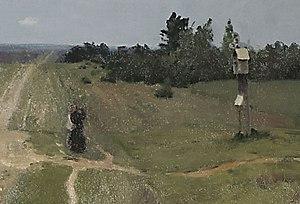
Vladimirka est un tableau du peintre russe Isaac Levitan, réalisé en 1892. Il fait partie des collections de la Galerie Tretiakov sous le numéro d'inventaire nᵒ 1485. Ses dimensions sont de 79 × 123 cm. Vladimirka est l'une des trois grandes toiles de Levitan réalisées durant la première moitié des années 1890. Les deux autres sont Eaux profondes et Paix éternelle. Les trois toiles sont parfois dénommées la trilogie sombre de Levitan.